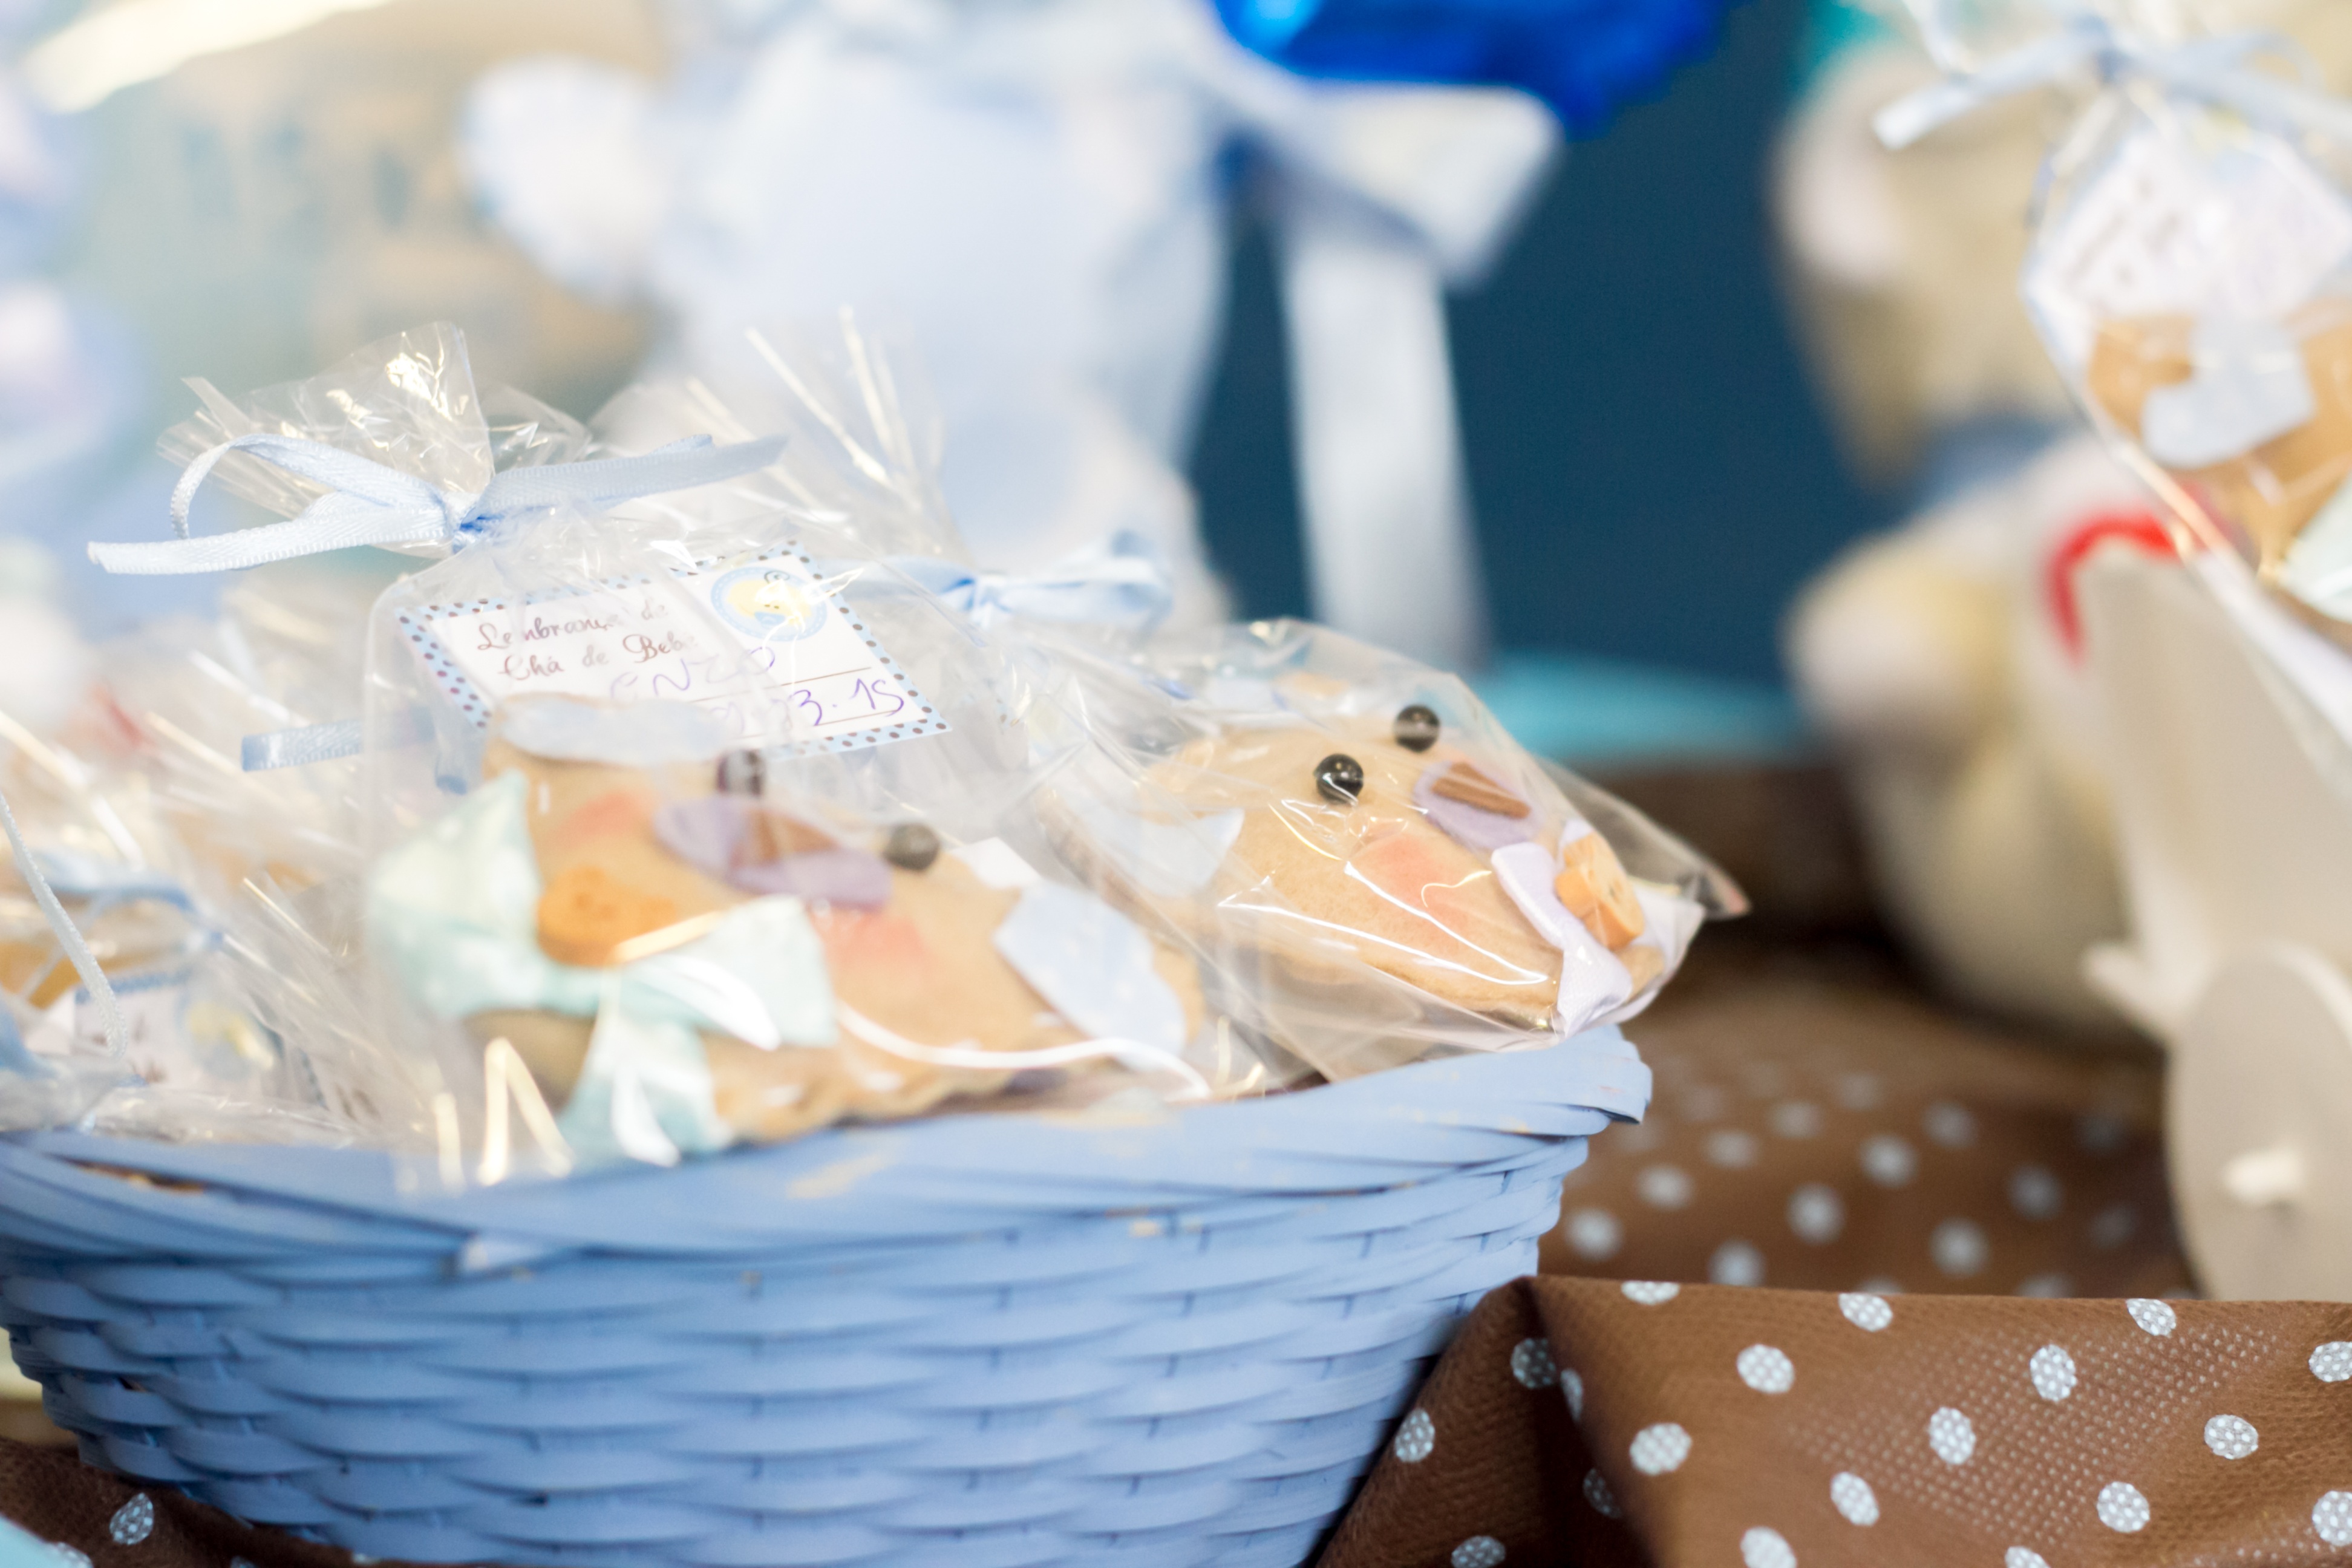
meal, food, baking, dessert, icing, party, details, sweetness, cake table, children's decoration, baby shower, child party